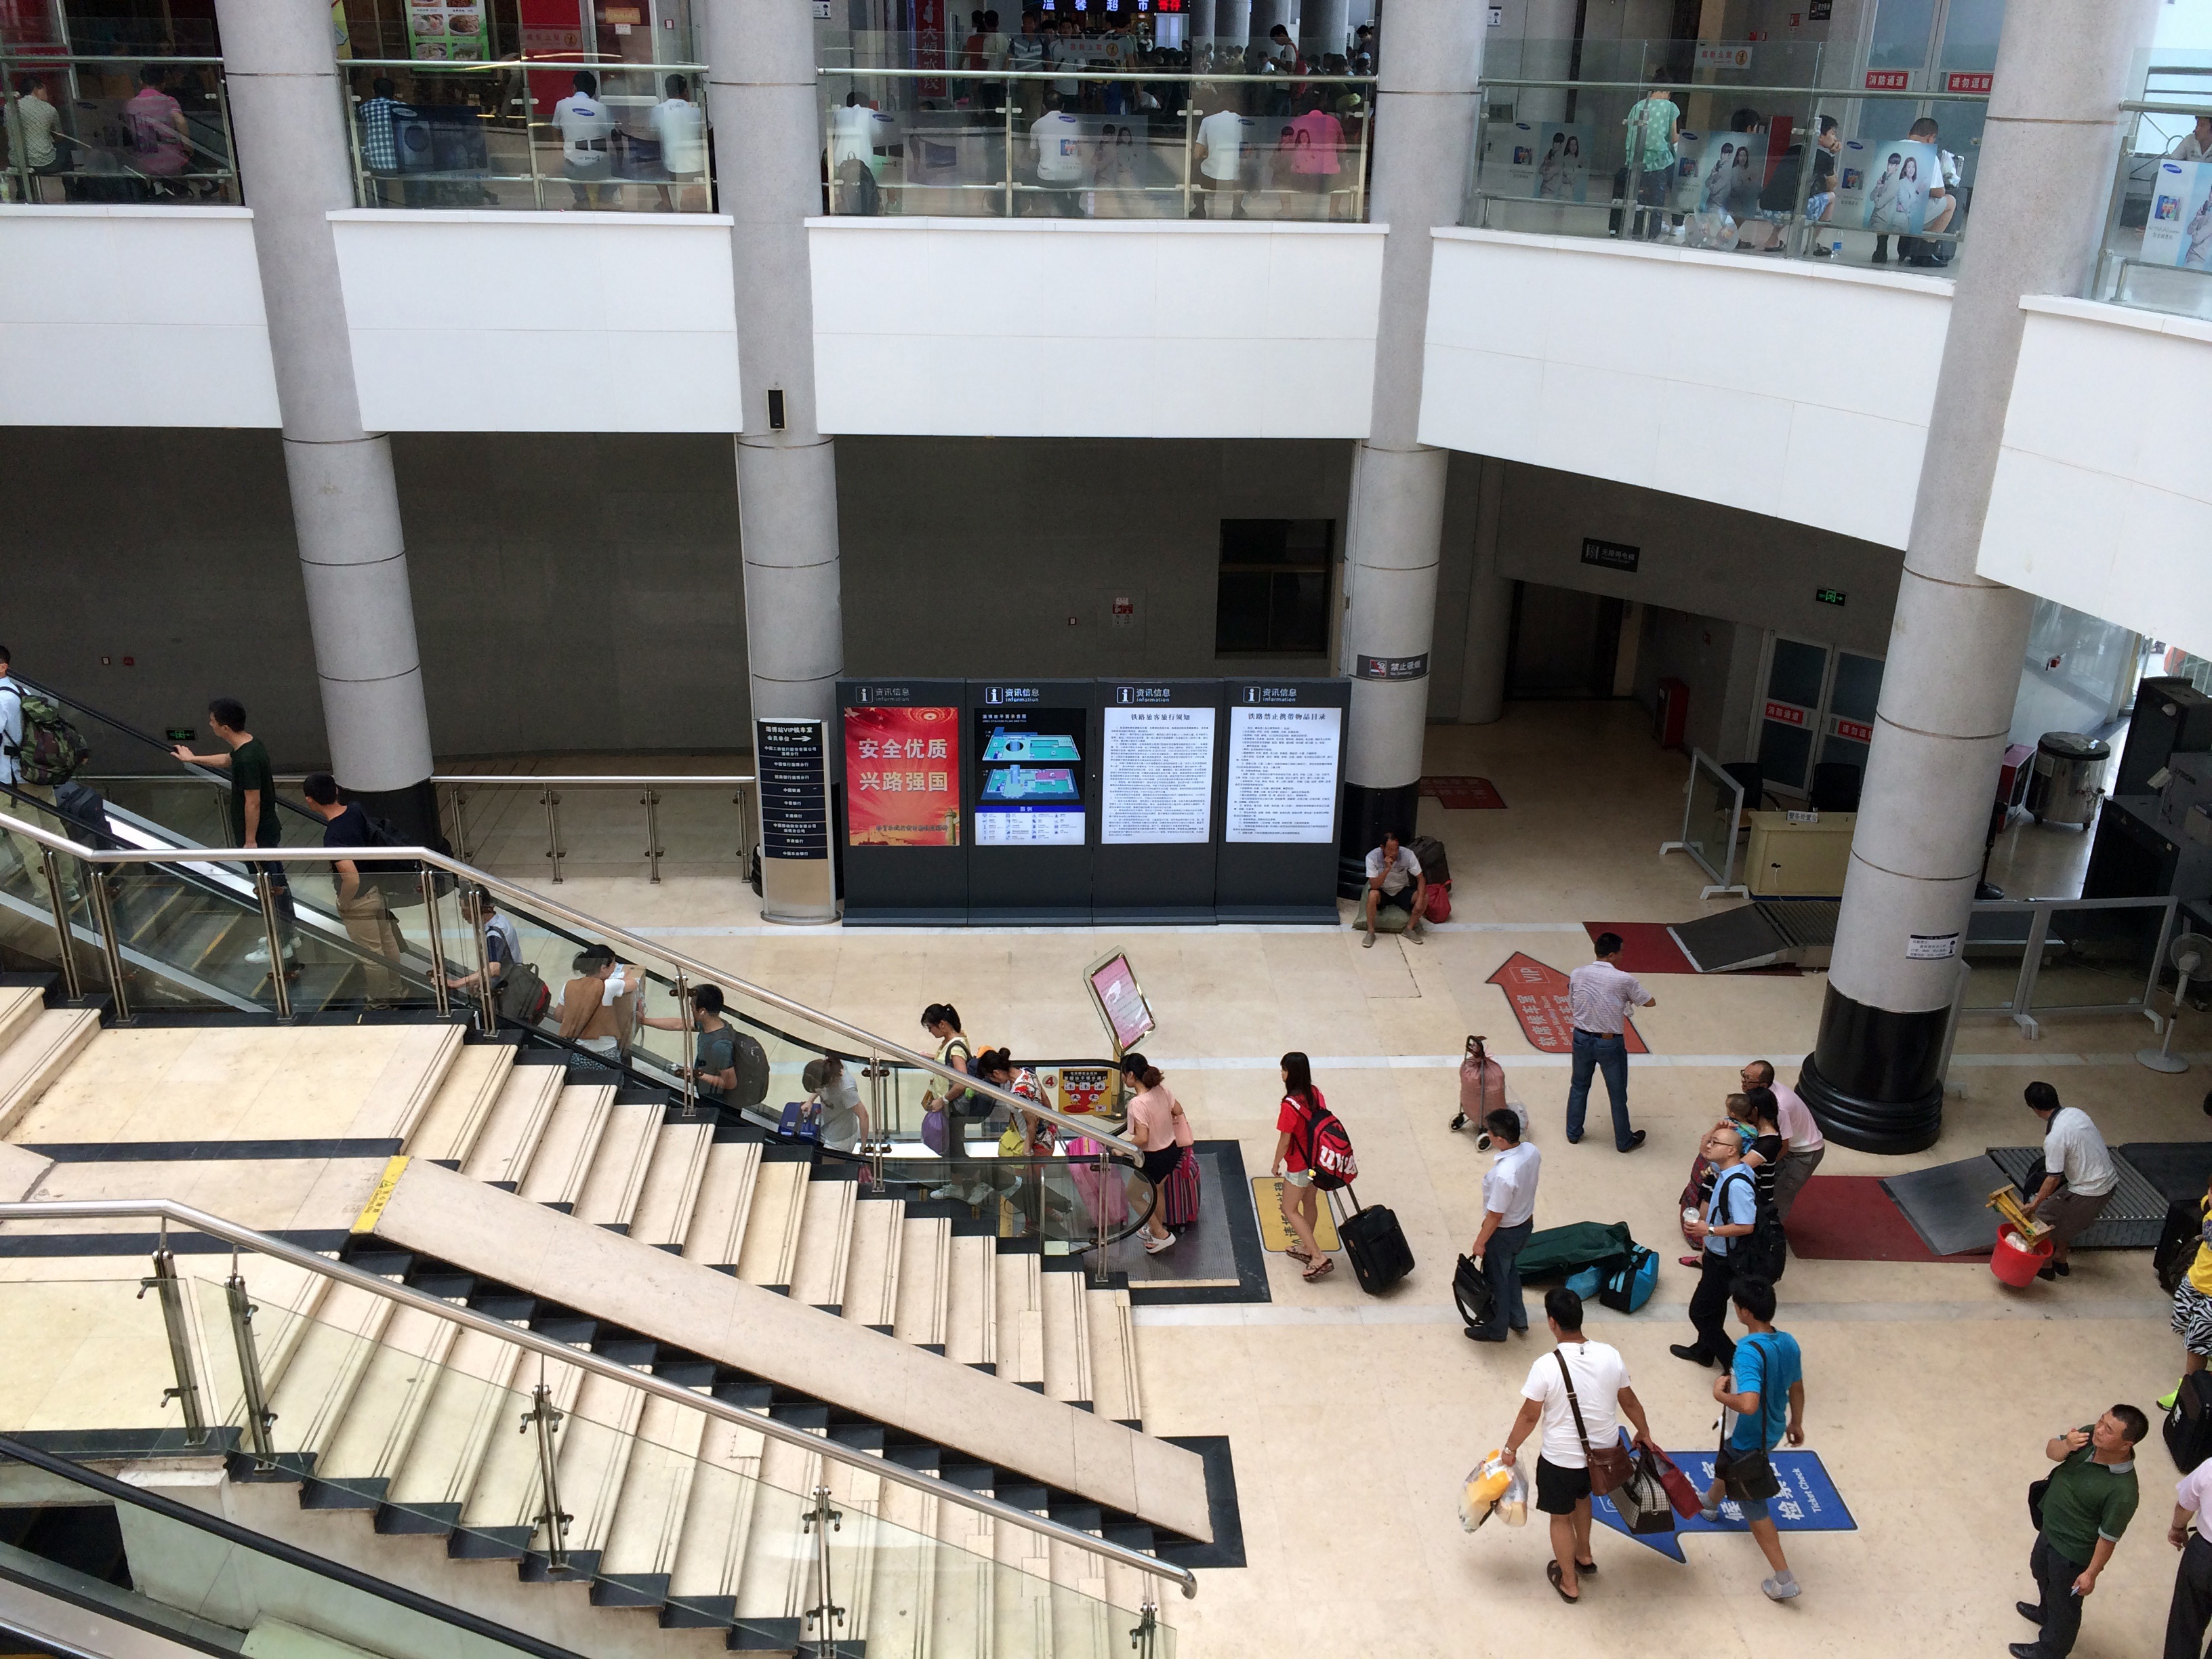
people, indoor, station, stairs, sport venue, public places